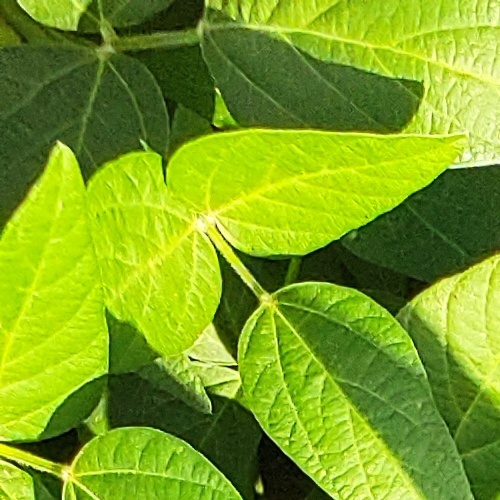
Label: Healthy